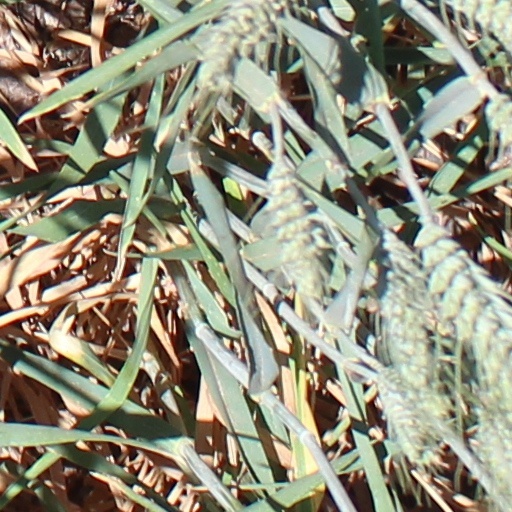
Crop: wheat